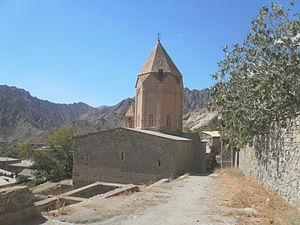
Meghri ou Megri est une ville du marz de Syunik en Arménie. En 2011, elle compte 4 789 habitants. Porte méridionale de l'Arménie, elle est distante de 376 km de la capitale arménienne, Erevan.